De Brazza's monkey

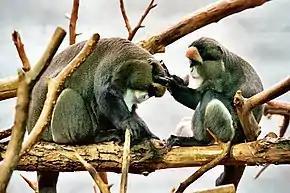

The De Brazza's monkey is the most sexually dimorphic species of guenon; males weigh around 7 kilograms, while females weigh around 4 kilograms. Adults have grey agouti fur with a reddish-brown back, black limbs and tail, and a white rump. Both sexes have cheek pouches they use to carry food while they forage. Males have a distinct blue scrotum, while females have a red perianal region and visible nipples. Juveniles lack the darker colors on the extremities that is characteristic of adults, but retain the whites stripes and red rump while infants are a uniform brown agouti with only a small beard. The white muzzle and beard, along with an orange crescent on its forehead and white stripes on its thighs distinguish it from other guenons. Due to this distinctive appearance, the monkey is sometimes referred to as the "Ayatollah Monkey" after the similarly bearded Grand Ayatollah Ruhollah Khomeini.